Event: Ecuador Earthquake
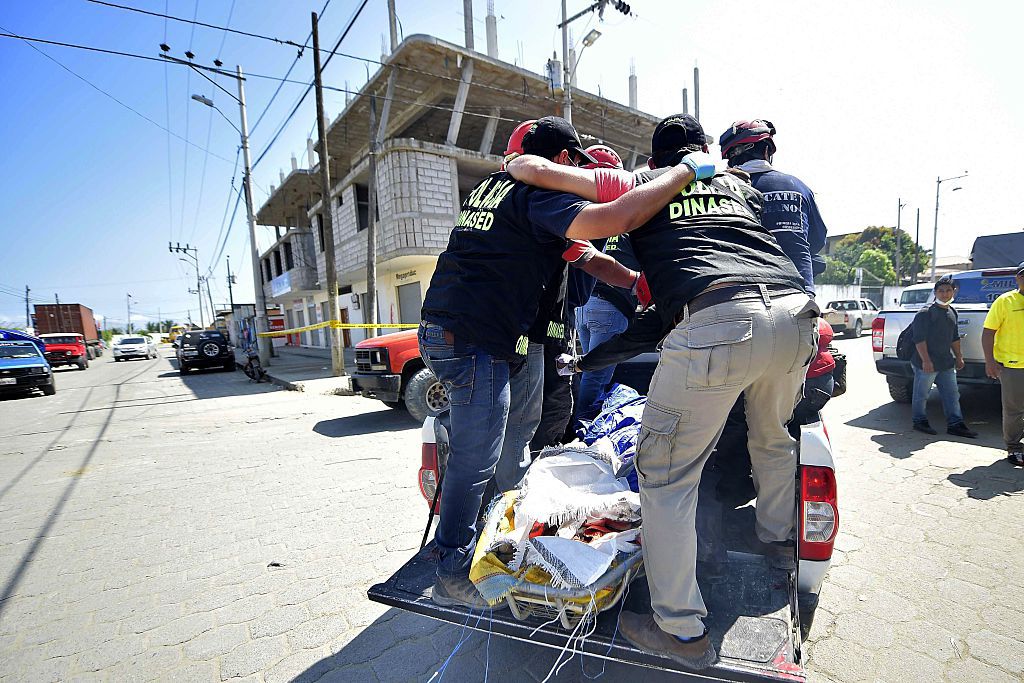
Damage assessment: no_damage